Advisory War Council

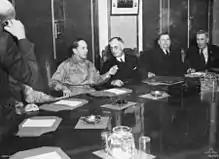
The AWC meeting with US General Douglas MacArthur on 26 March 1942. From left to right are MacArthur, Prime Minister John Curtin, the Country Party's leader Arthur Fadden and Treasurer Ben Chifley

The Advisory War Council (AWC) was an Australian Government body during World War II. The AWC was established on 28 October 1940 to draw all the major political parties in the Parliament of Australia into the process of making decisions on Australia's war effort and was disbanded on 30 August 1945.